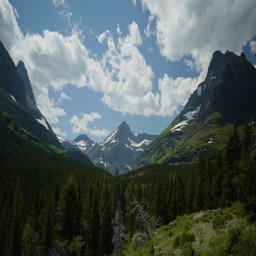
a glacial peak above a pine tree forest